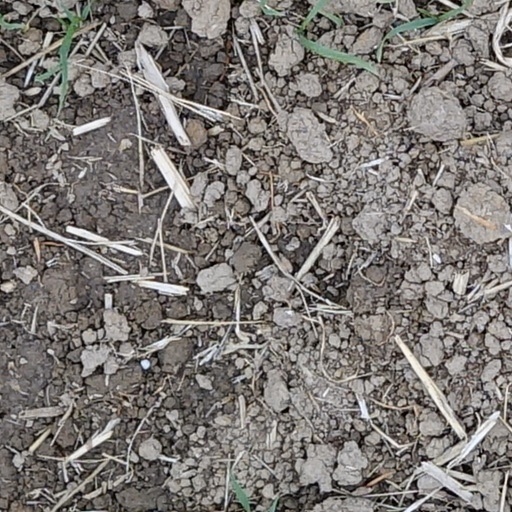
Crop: wheat